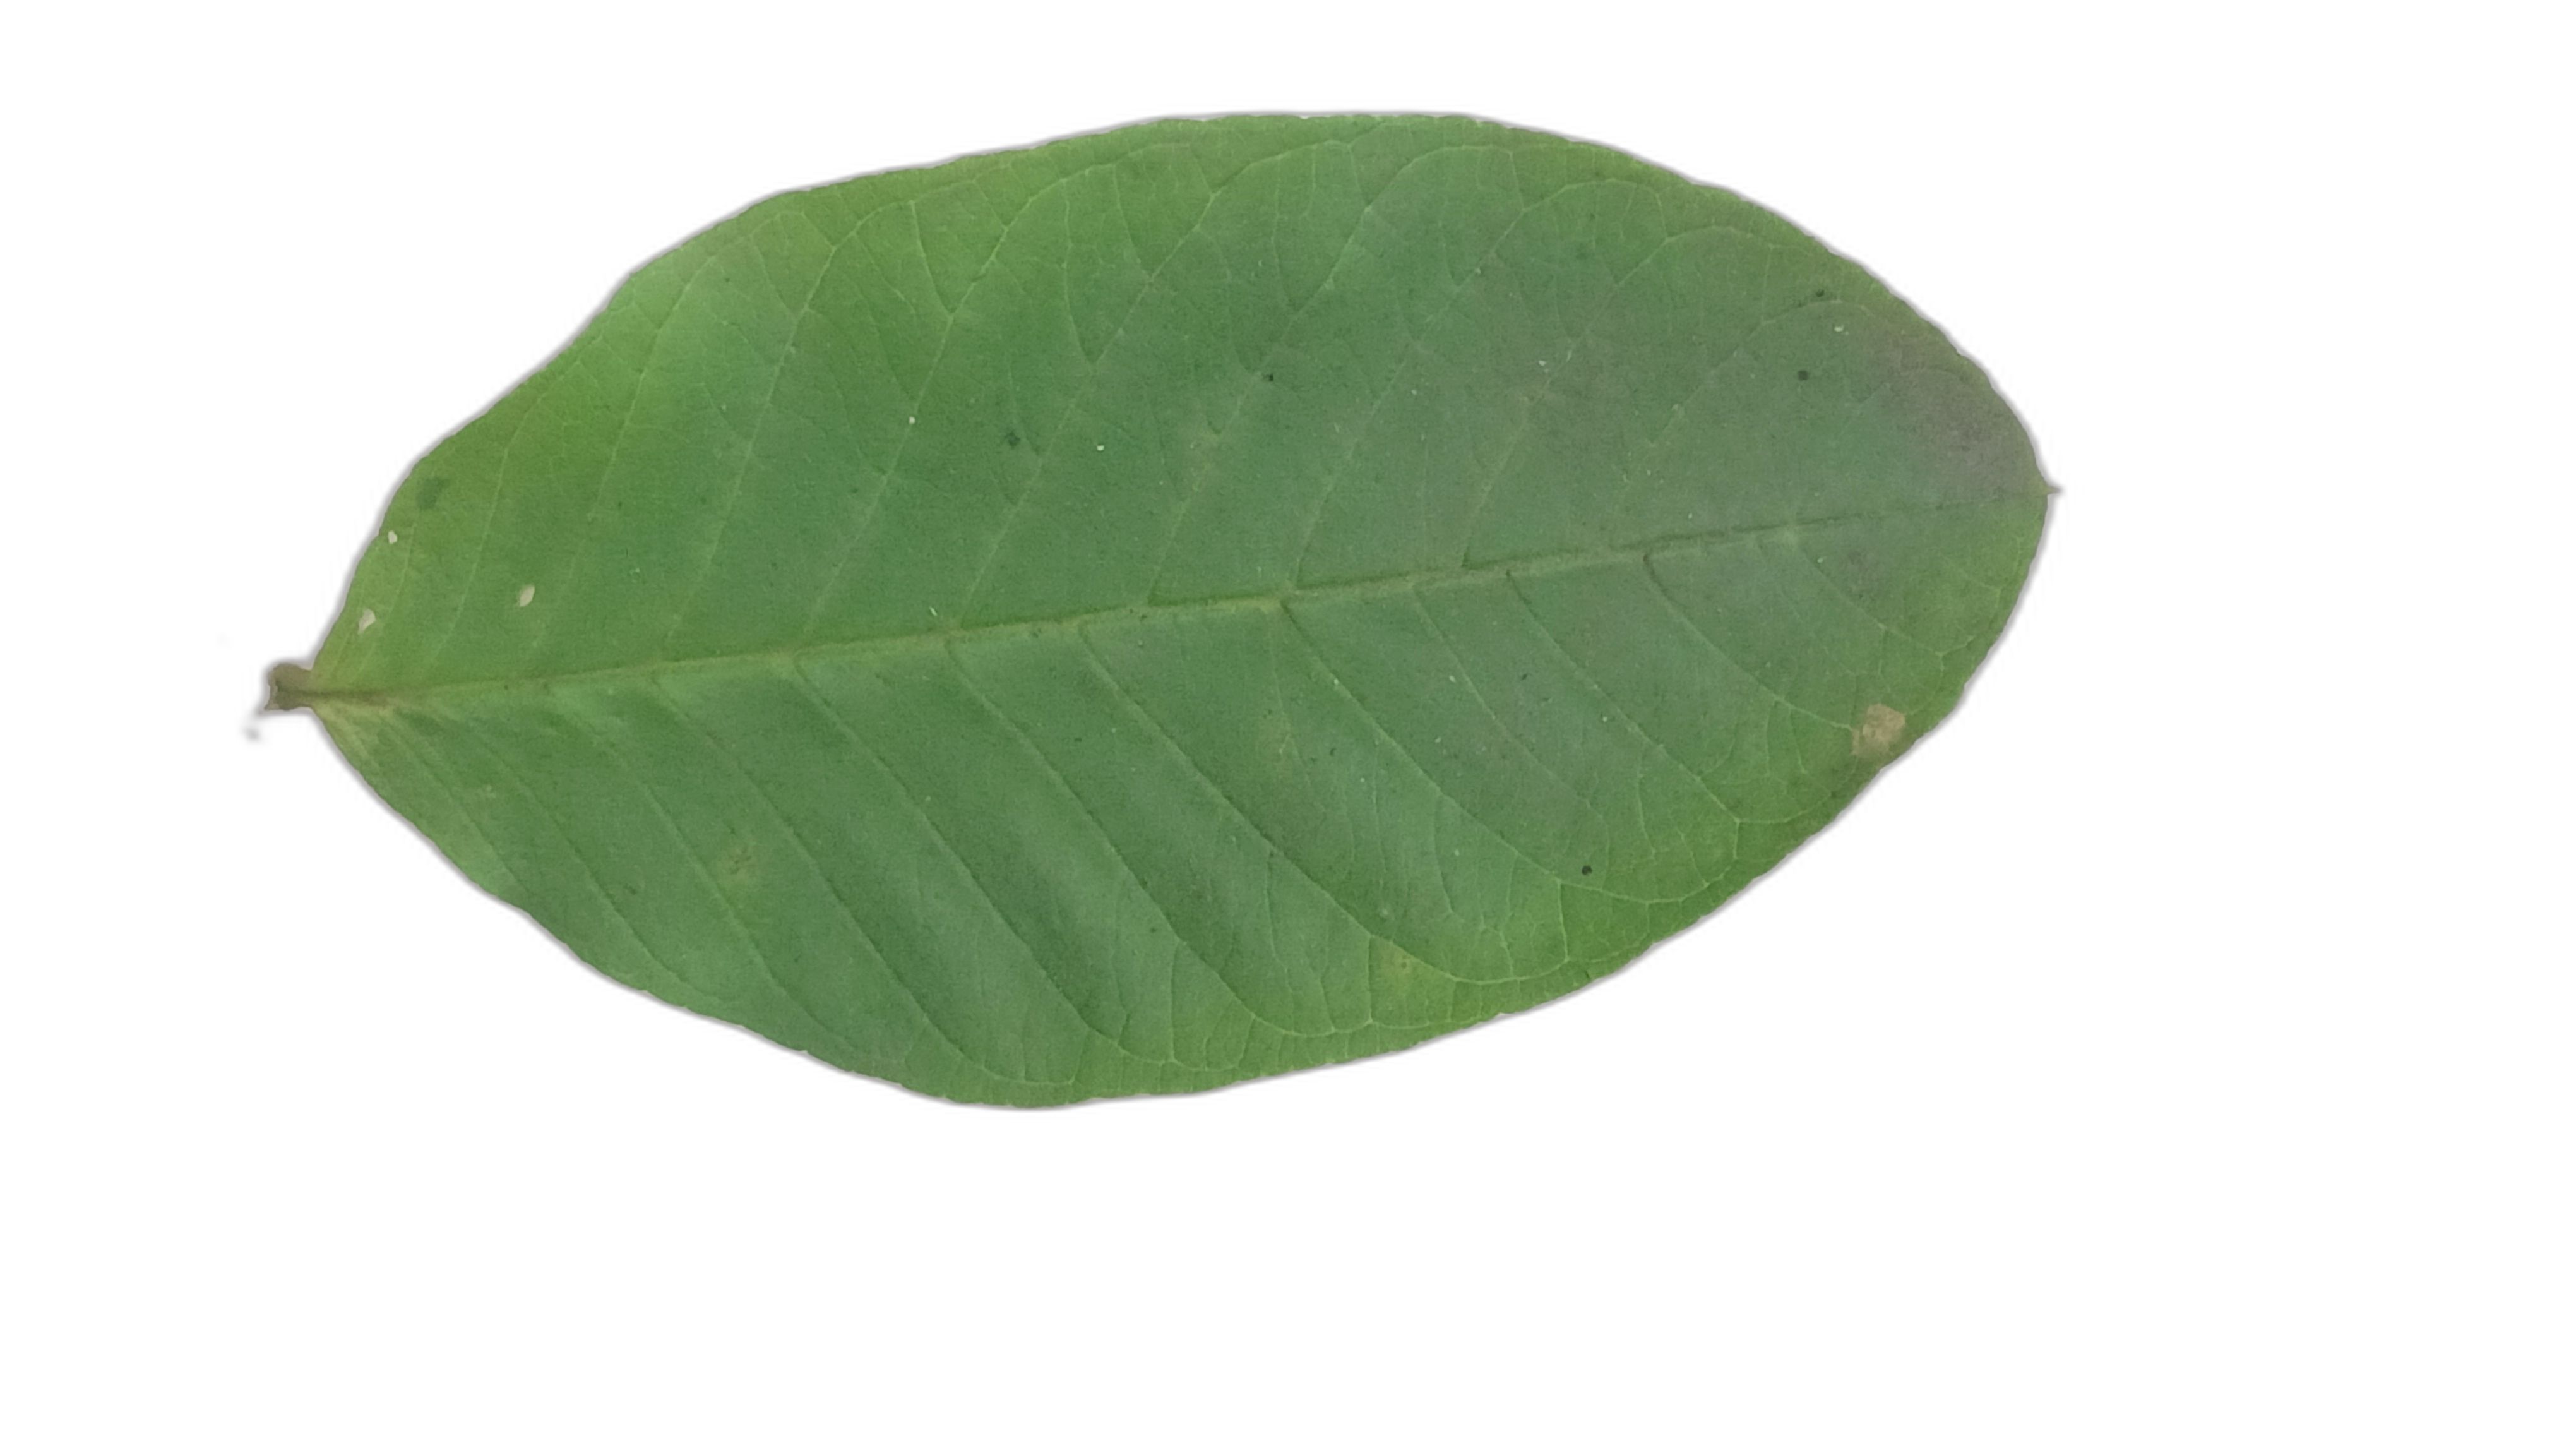
Plant part: leaf
Disease: Healthy